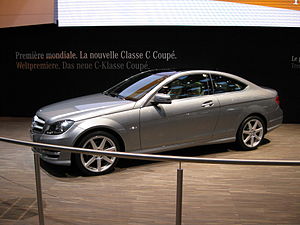
Mercedes-Benz C-klasse / Billeder
Mercedes-Benz C-klasse er en personbilsmodel fra Mercedes-Benz. Den første generation, internt benævnt W202, kom på markedet i 1993 og afløste 190-serien, internt benævnt W201.